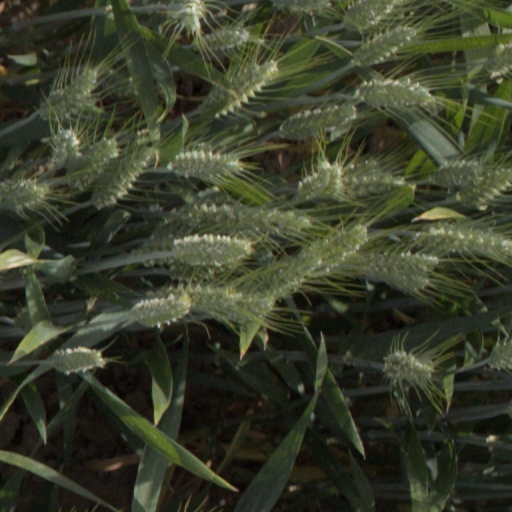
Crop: wheat